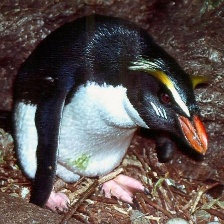
Species: FIORDLAND PENGUIN
Scientific name: EUDYPTES PACHYRHYNCHUS
ImageNet parent category: king_penguin